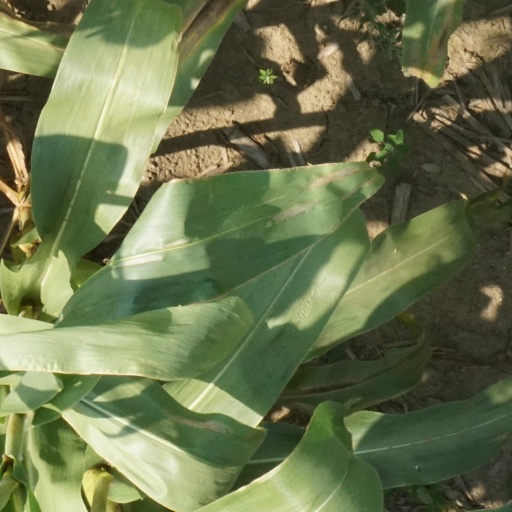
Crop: maize; corn